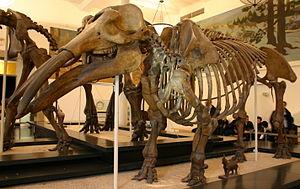
La famille des gomphothères est une famille éteinte d'animaux ressemblant à des éléphants. Ils ont vécu du Miocène au Pléistocène.